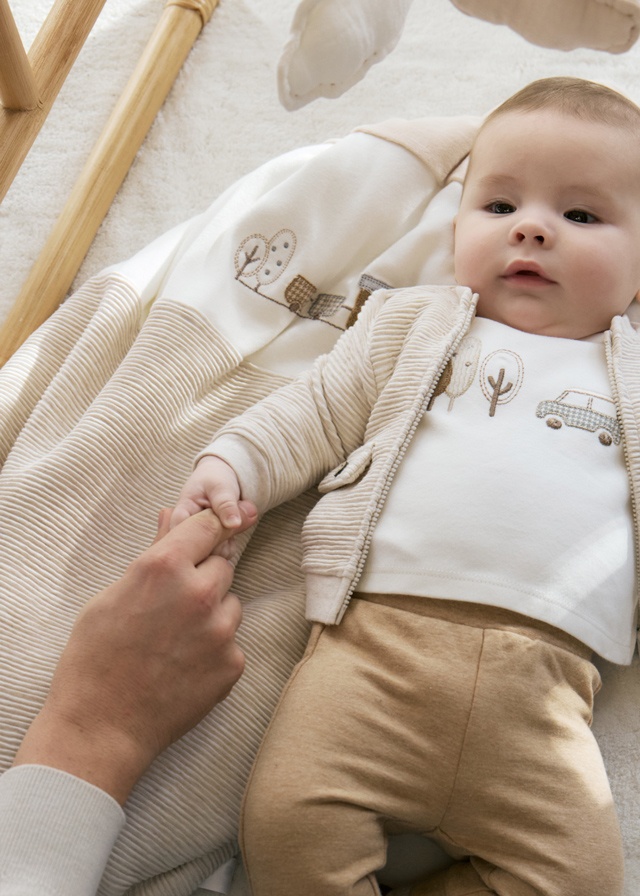
Copertina motivo neonata mayoral
Copertina con Motivo Neonata - MayoralCopertina firmata Mayoral con delicato motivo decorativo, realizzata in tessuto morbido e confortevole per avvolgere la tua bambina in un caldo abbraccio. Perfetta per culla, passeggino o carrozzina, unisce funzionalità e stile in un accessorio indispensabile del corredino.---
Brand: New Born
Category: Baby & Toddler > Baby Transport Accessories > Baby Carrier Accessories > Baby Carrier Covers